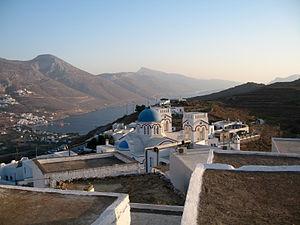
Île d'Amorgos, Grèce